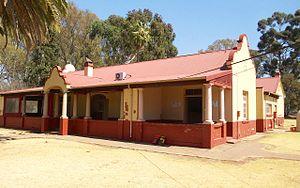
La Bataille de Rooihuiskraal fut une bataille de la Première guerre des Boers. Elle se déroula à proximité de la ville de Centurion le 12 février 1881.